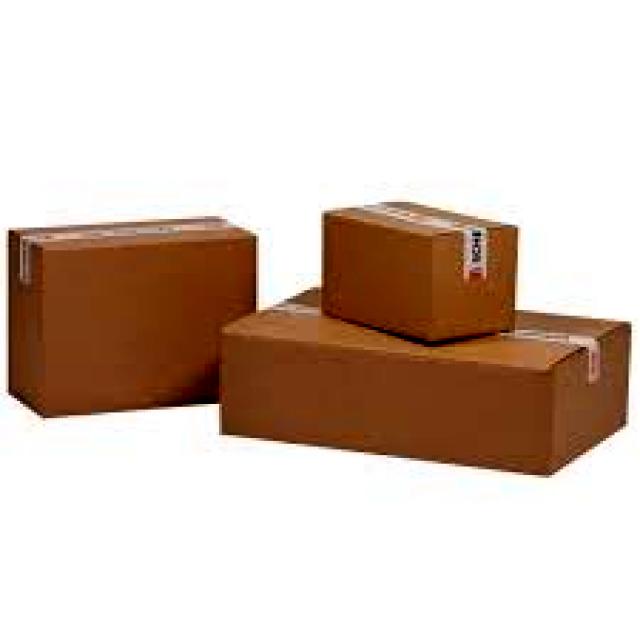
Label: Cardboard